Argentine Air Force

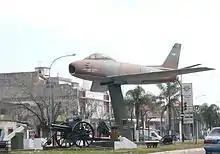
FAA F-86 Sabre

The Air Force's history began with the establishment of the Army Aviation Service's "Escuela de Aviación Militar" ('Military Aviation School') on 10 August 1912.